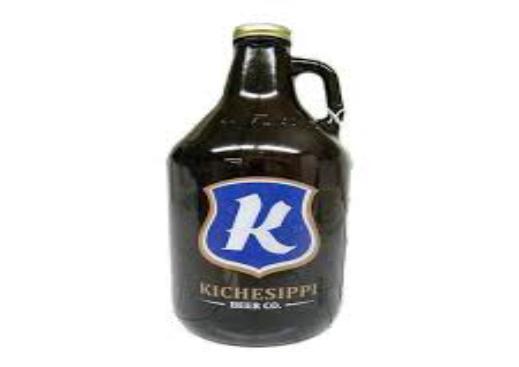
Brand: kichesippi-1
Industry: Food